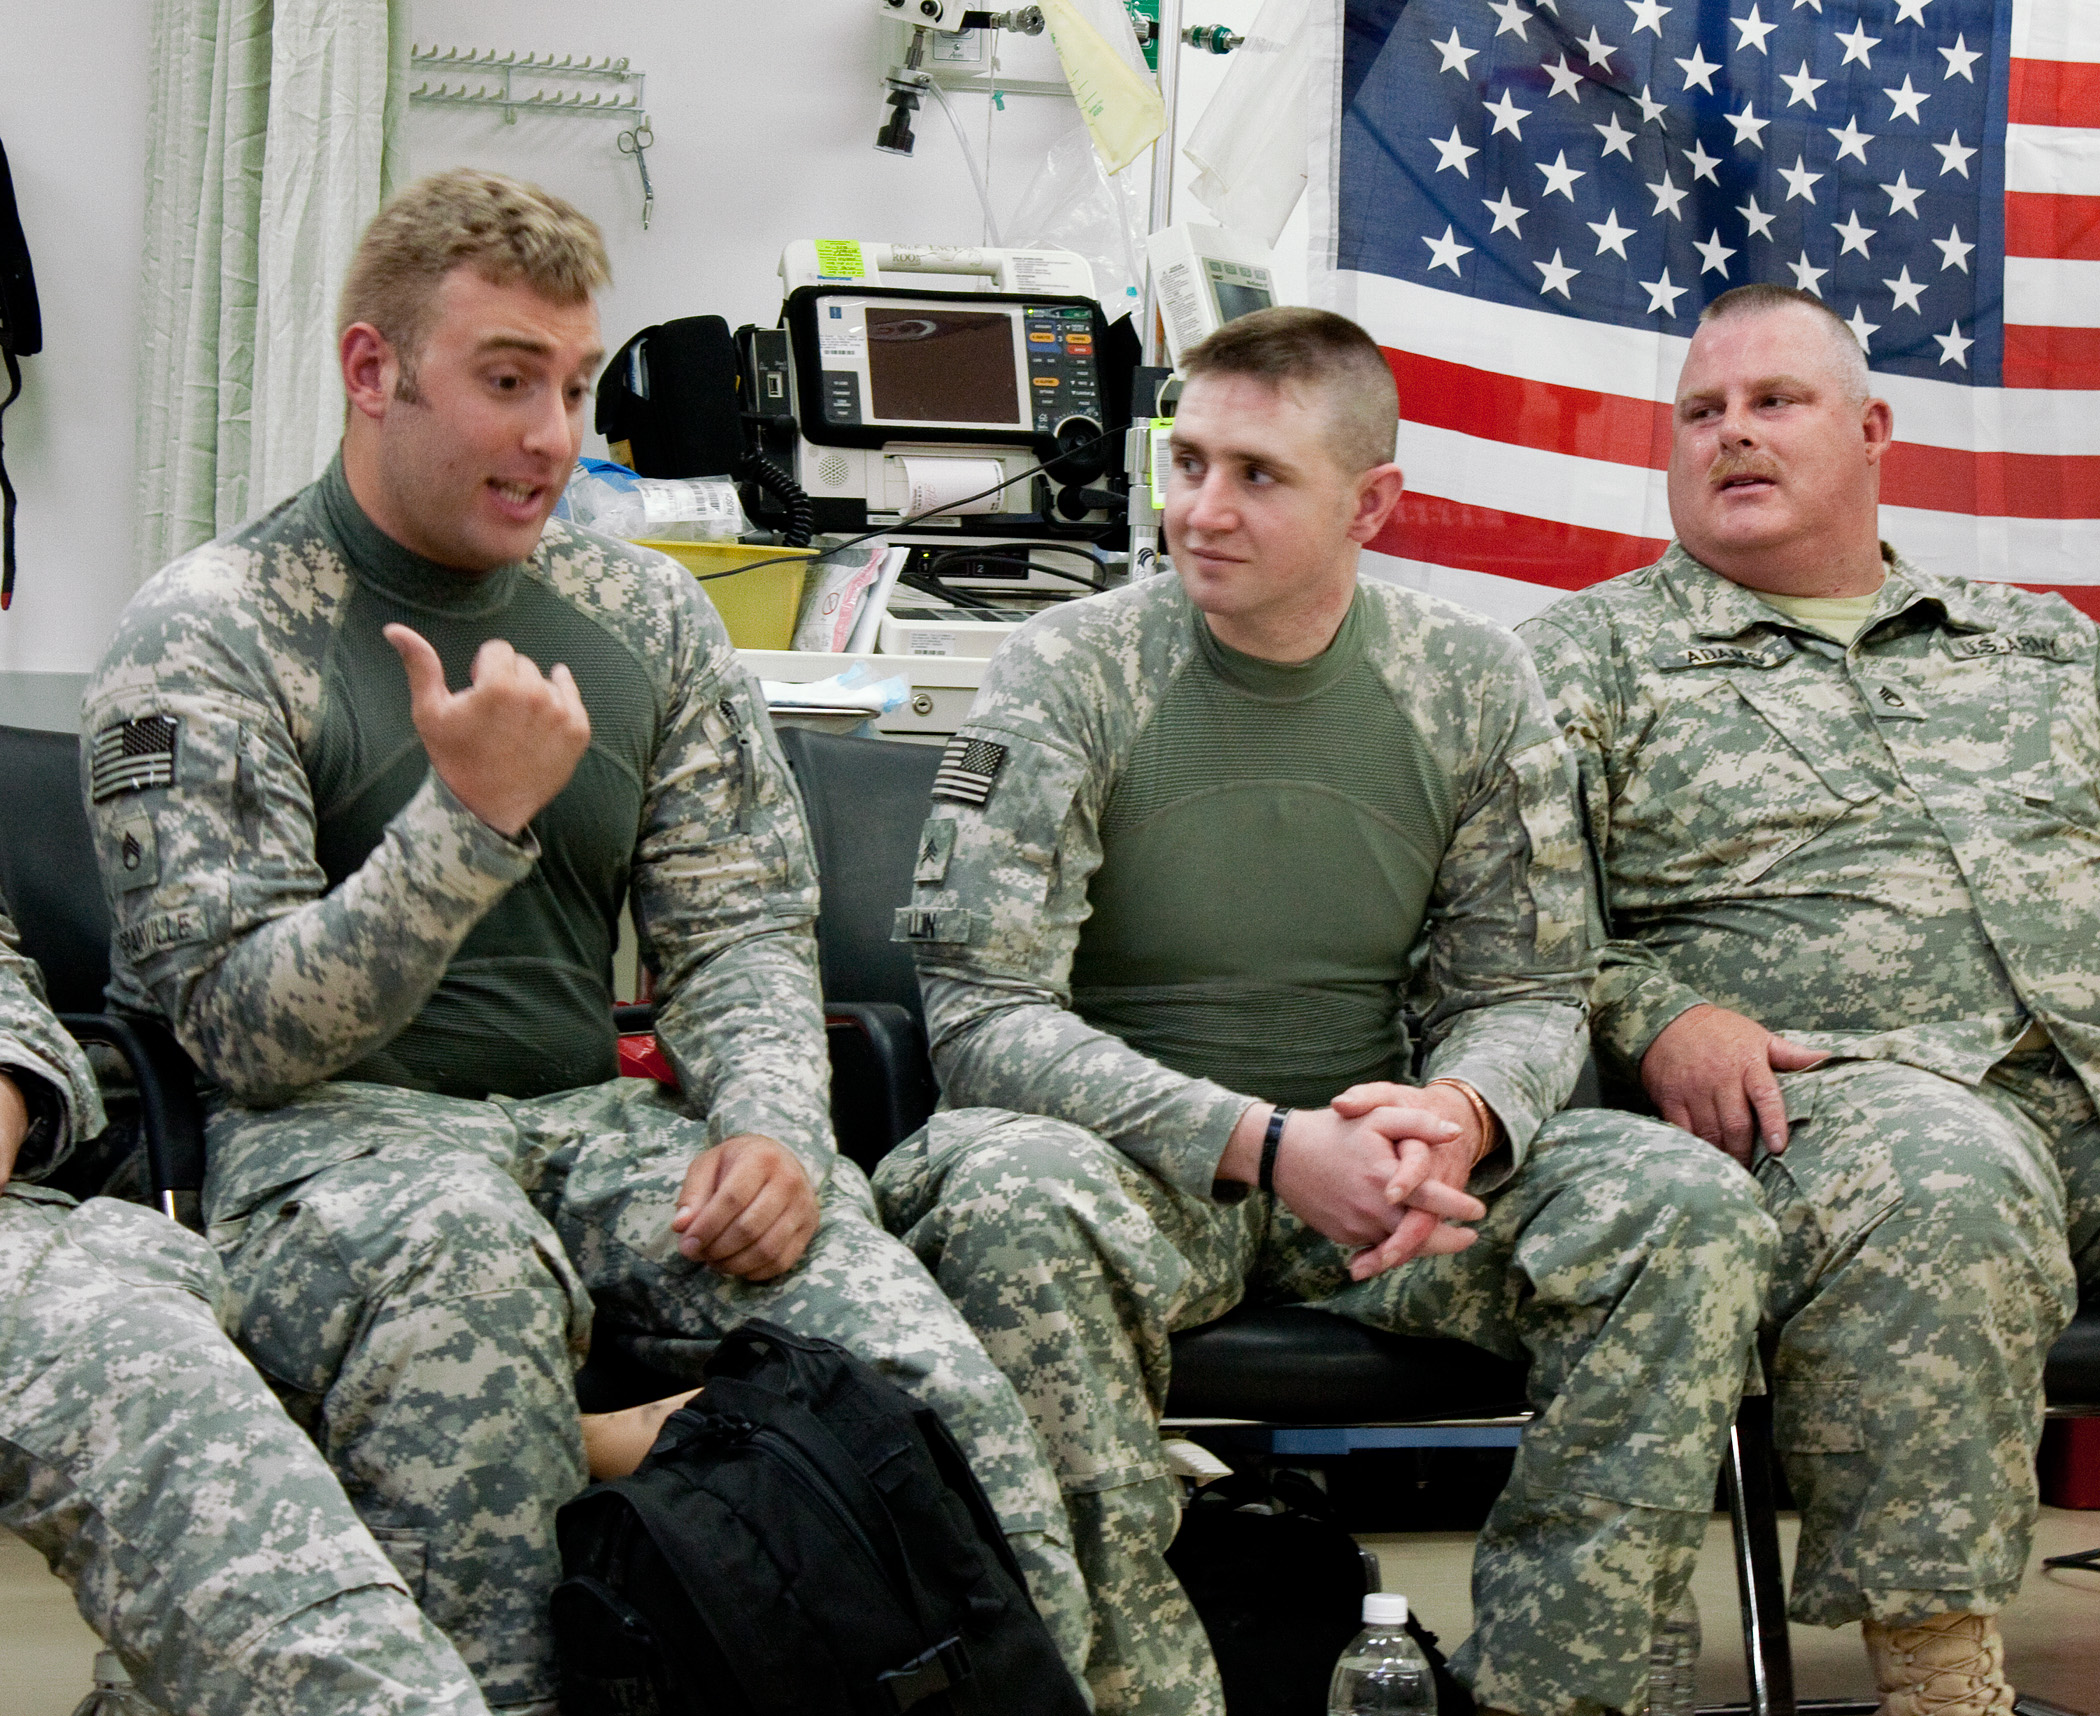
person, people, military, soldier, army, american, veterans, troop, combat, oif, iraq, jointbasebalad, wounded, operationproperexit, marines, law enforcement, staff, military police, military officer, military person